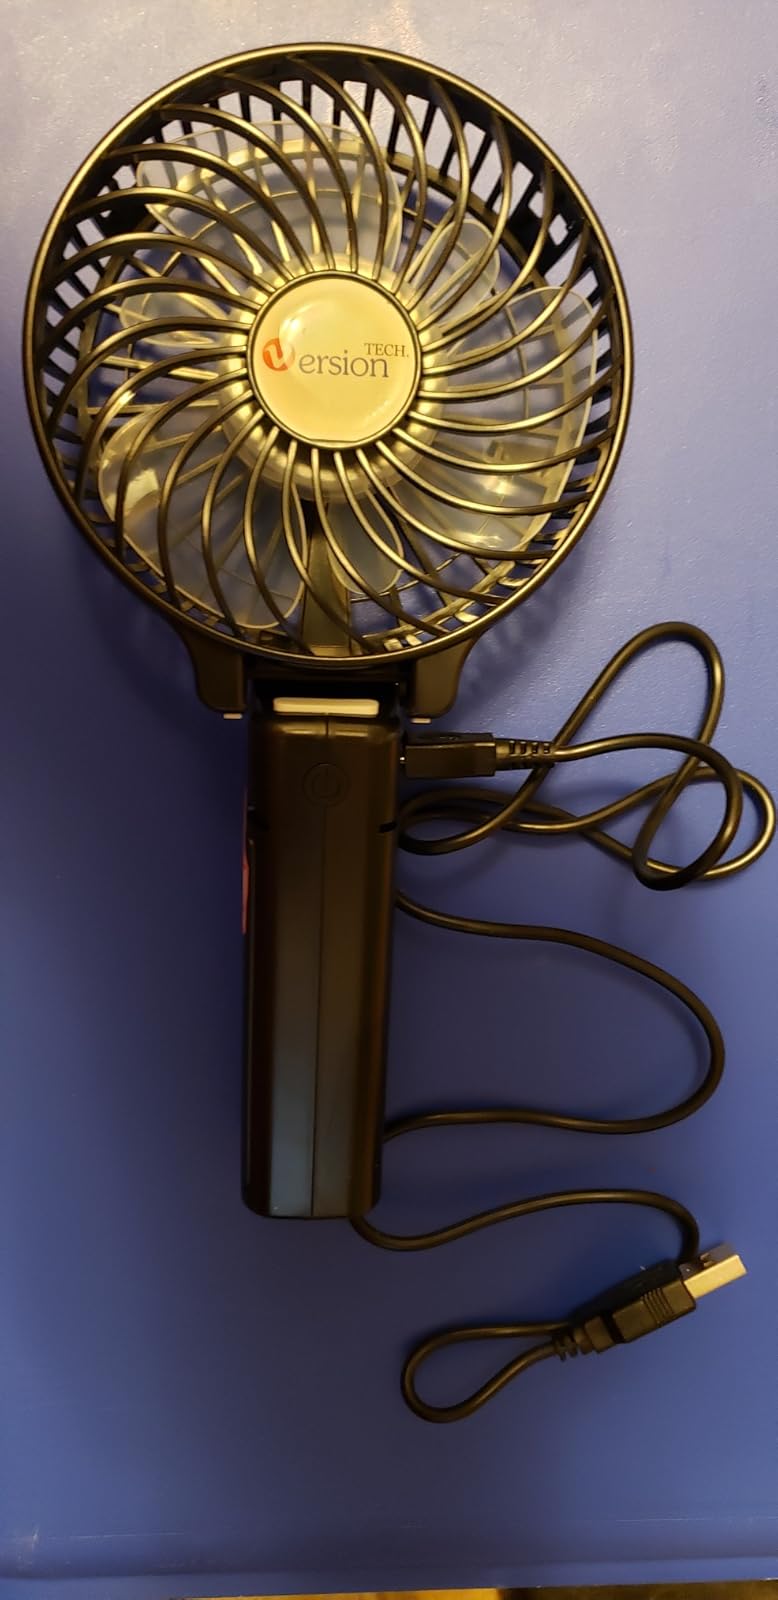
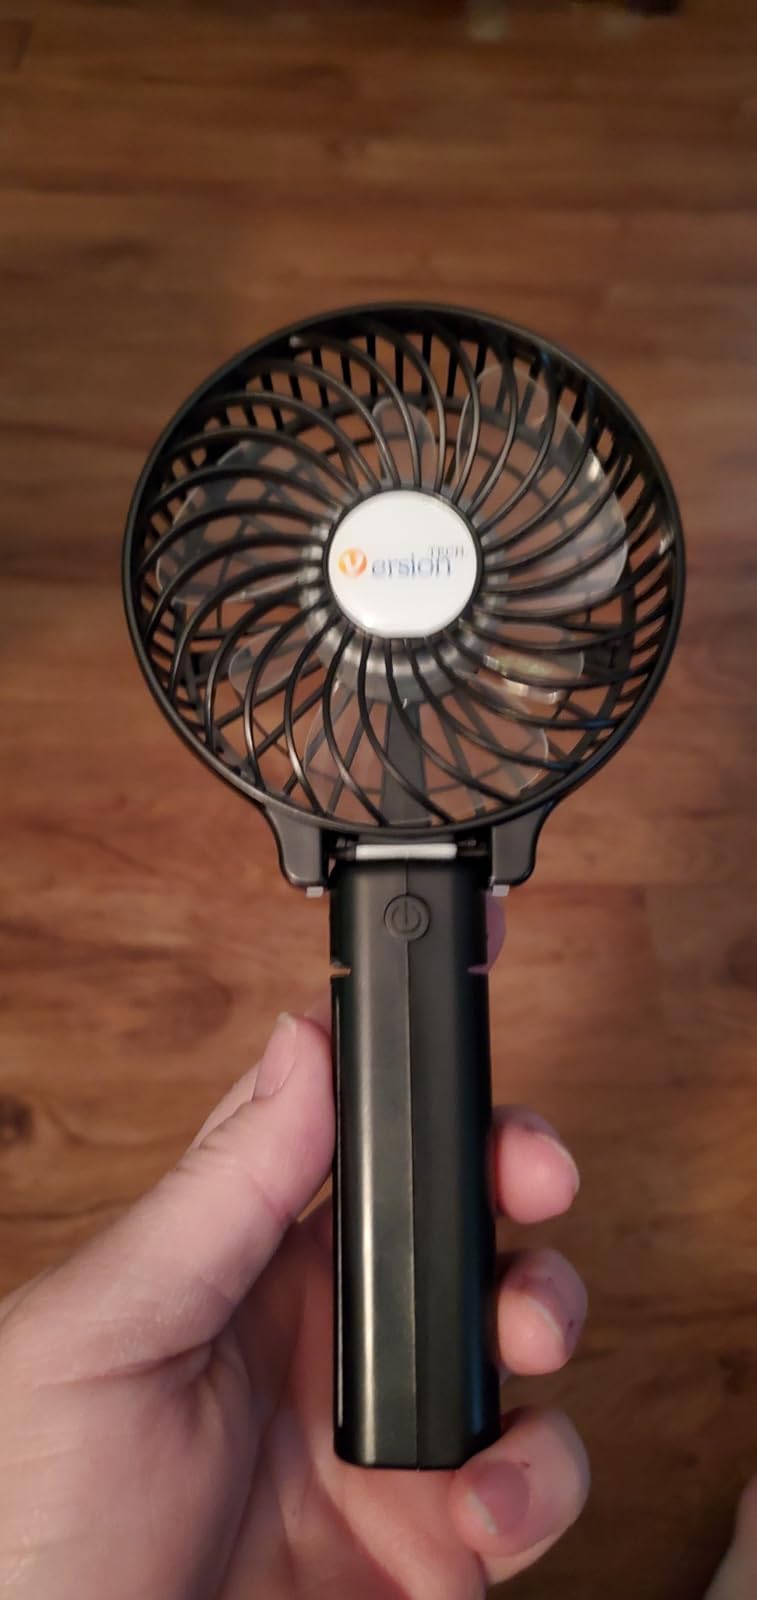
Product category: fan
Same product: yes